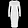
Label: Dress